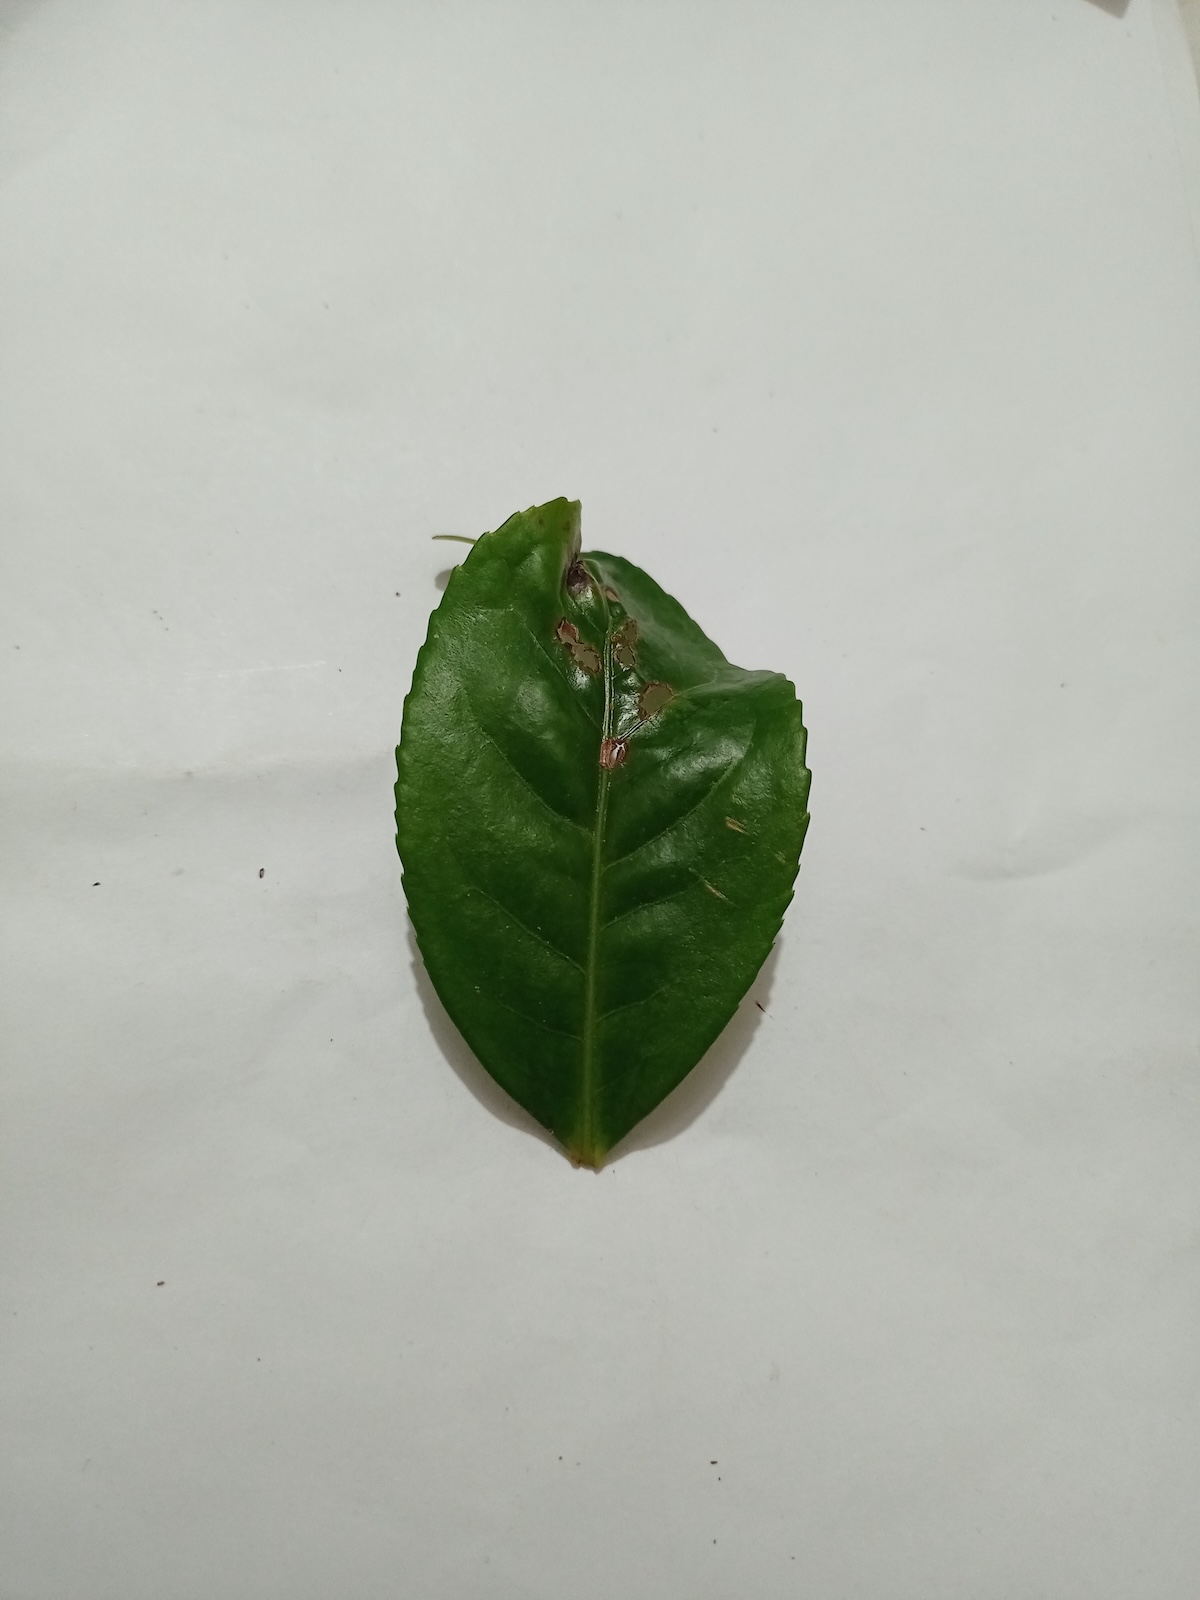
Label: Green mirid bug